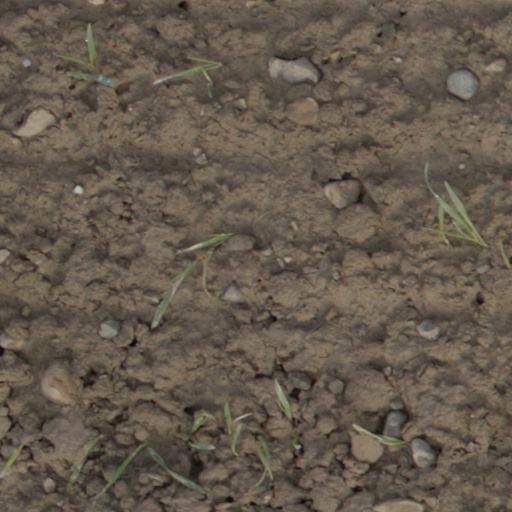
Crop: wheat